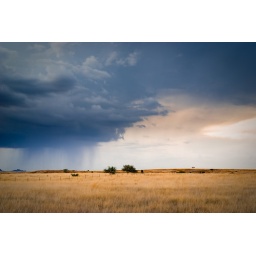
Found along the road on highway 82 near Sonoita, AZ.